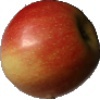
Label: Apple Red 2